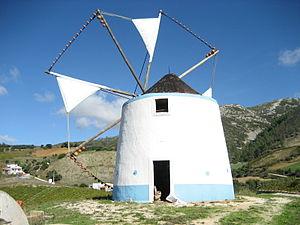
L'Estrémadure est une ancienne province portugaise, instituée par une réforme administrative en 1936. Cependant, cette province n'a en pratique eu aucune autorité particulière, et disparut du vocabulaire administratif avec l'entrée en vigueur de la Constitution de 1976.